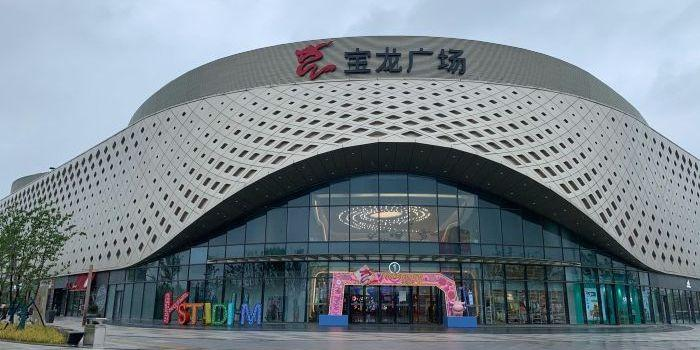
地标名称：盐城亭湖宝龙广场
所在城市：盐城市·亭湖区